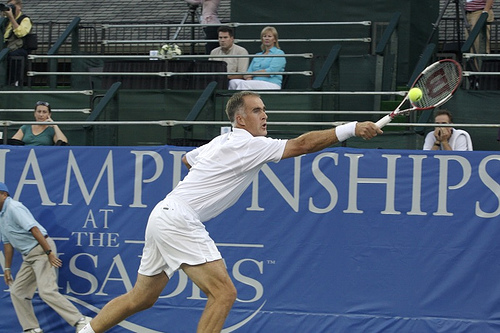
vận động viên tennis đang cầm vợt chờm người tới đánh bóng